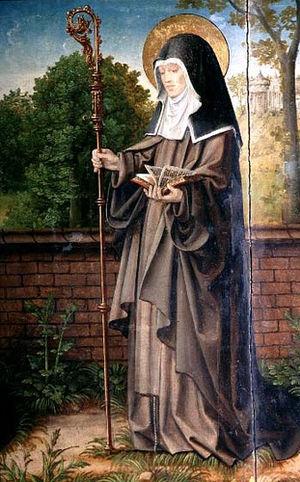
Sainte Agnès d'Assise, née en 1197 à Assise et morte en cette ville, le 16 novembre 1253, est une religieuse de l'ordre des Pauvres Dames de Saint-Damien, dites clarisses.
Cette liste concerne les saints et les bienheureux, reconnus comme tels par l'Église catholique, ayant vécu au XIIIᵉ siècle.